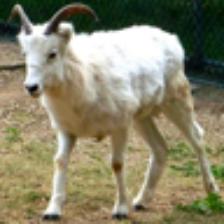
Label: NonHuman